Yap

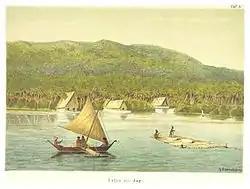
Stone money transport to Yap Island (1880)

The first recorded sighting of Yap by Europeans came during the Spanish expedition of Álvaro de Saavedra in 1528. Its sighting was also recorded by the Spanish expedition of Ruy López de Villalobos on 26 January 1543, who charted them as "The Reefs". At Yap, the Villalobos expedition received the same surprising greeting as previously in Fais Island from the local people approaching the ships in canoes, crossing themselves and calling out "" ("Hello, sailors!"), which they took for Spanish but more probably reflected the missionary efforts of António Galvão, governor of the Portuguese East Indies. The original account of this story is included in the report that the Augustinian Fray Jerónimo de Santisteban wrote for the Viceroy of New Spain while in Cochin during his voyage home. Yap also appeared in Spanish charts as "The Chickpeas" and "Great Caroline".